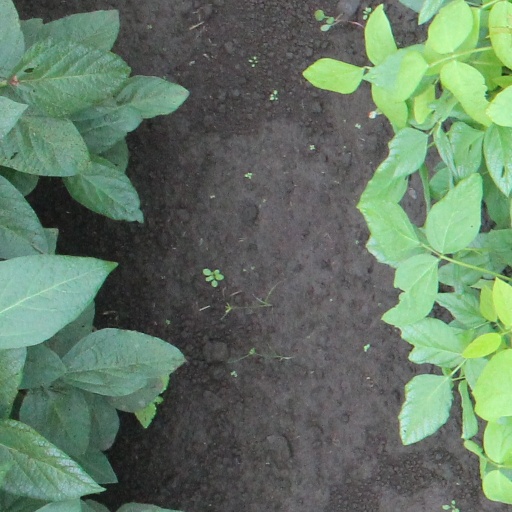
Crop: soybean